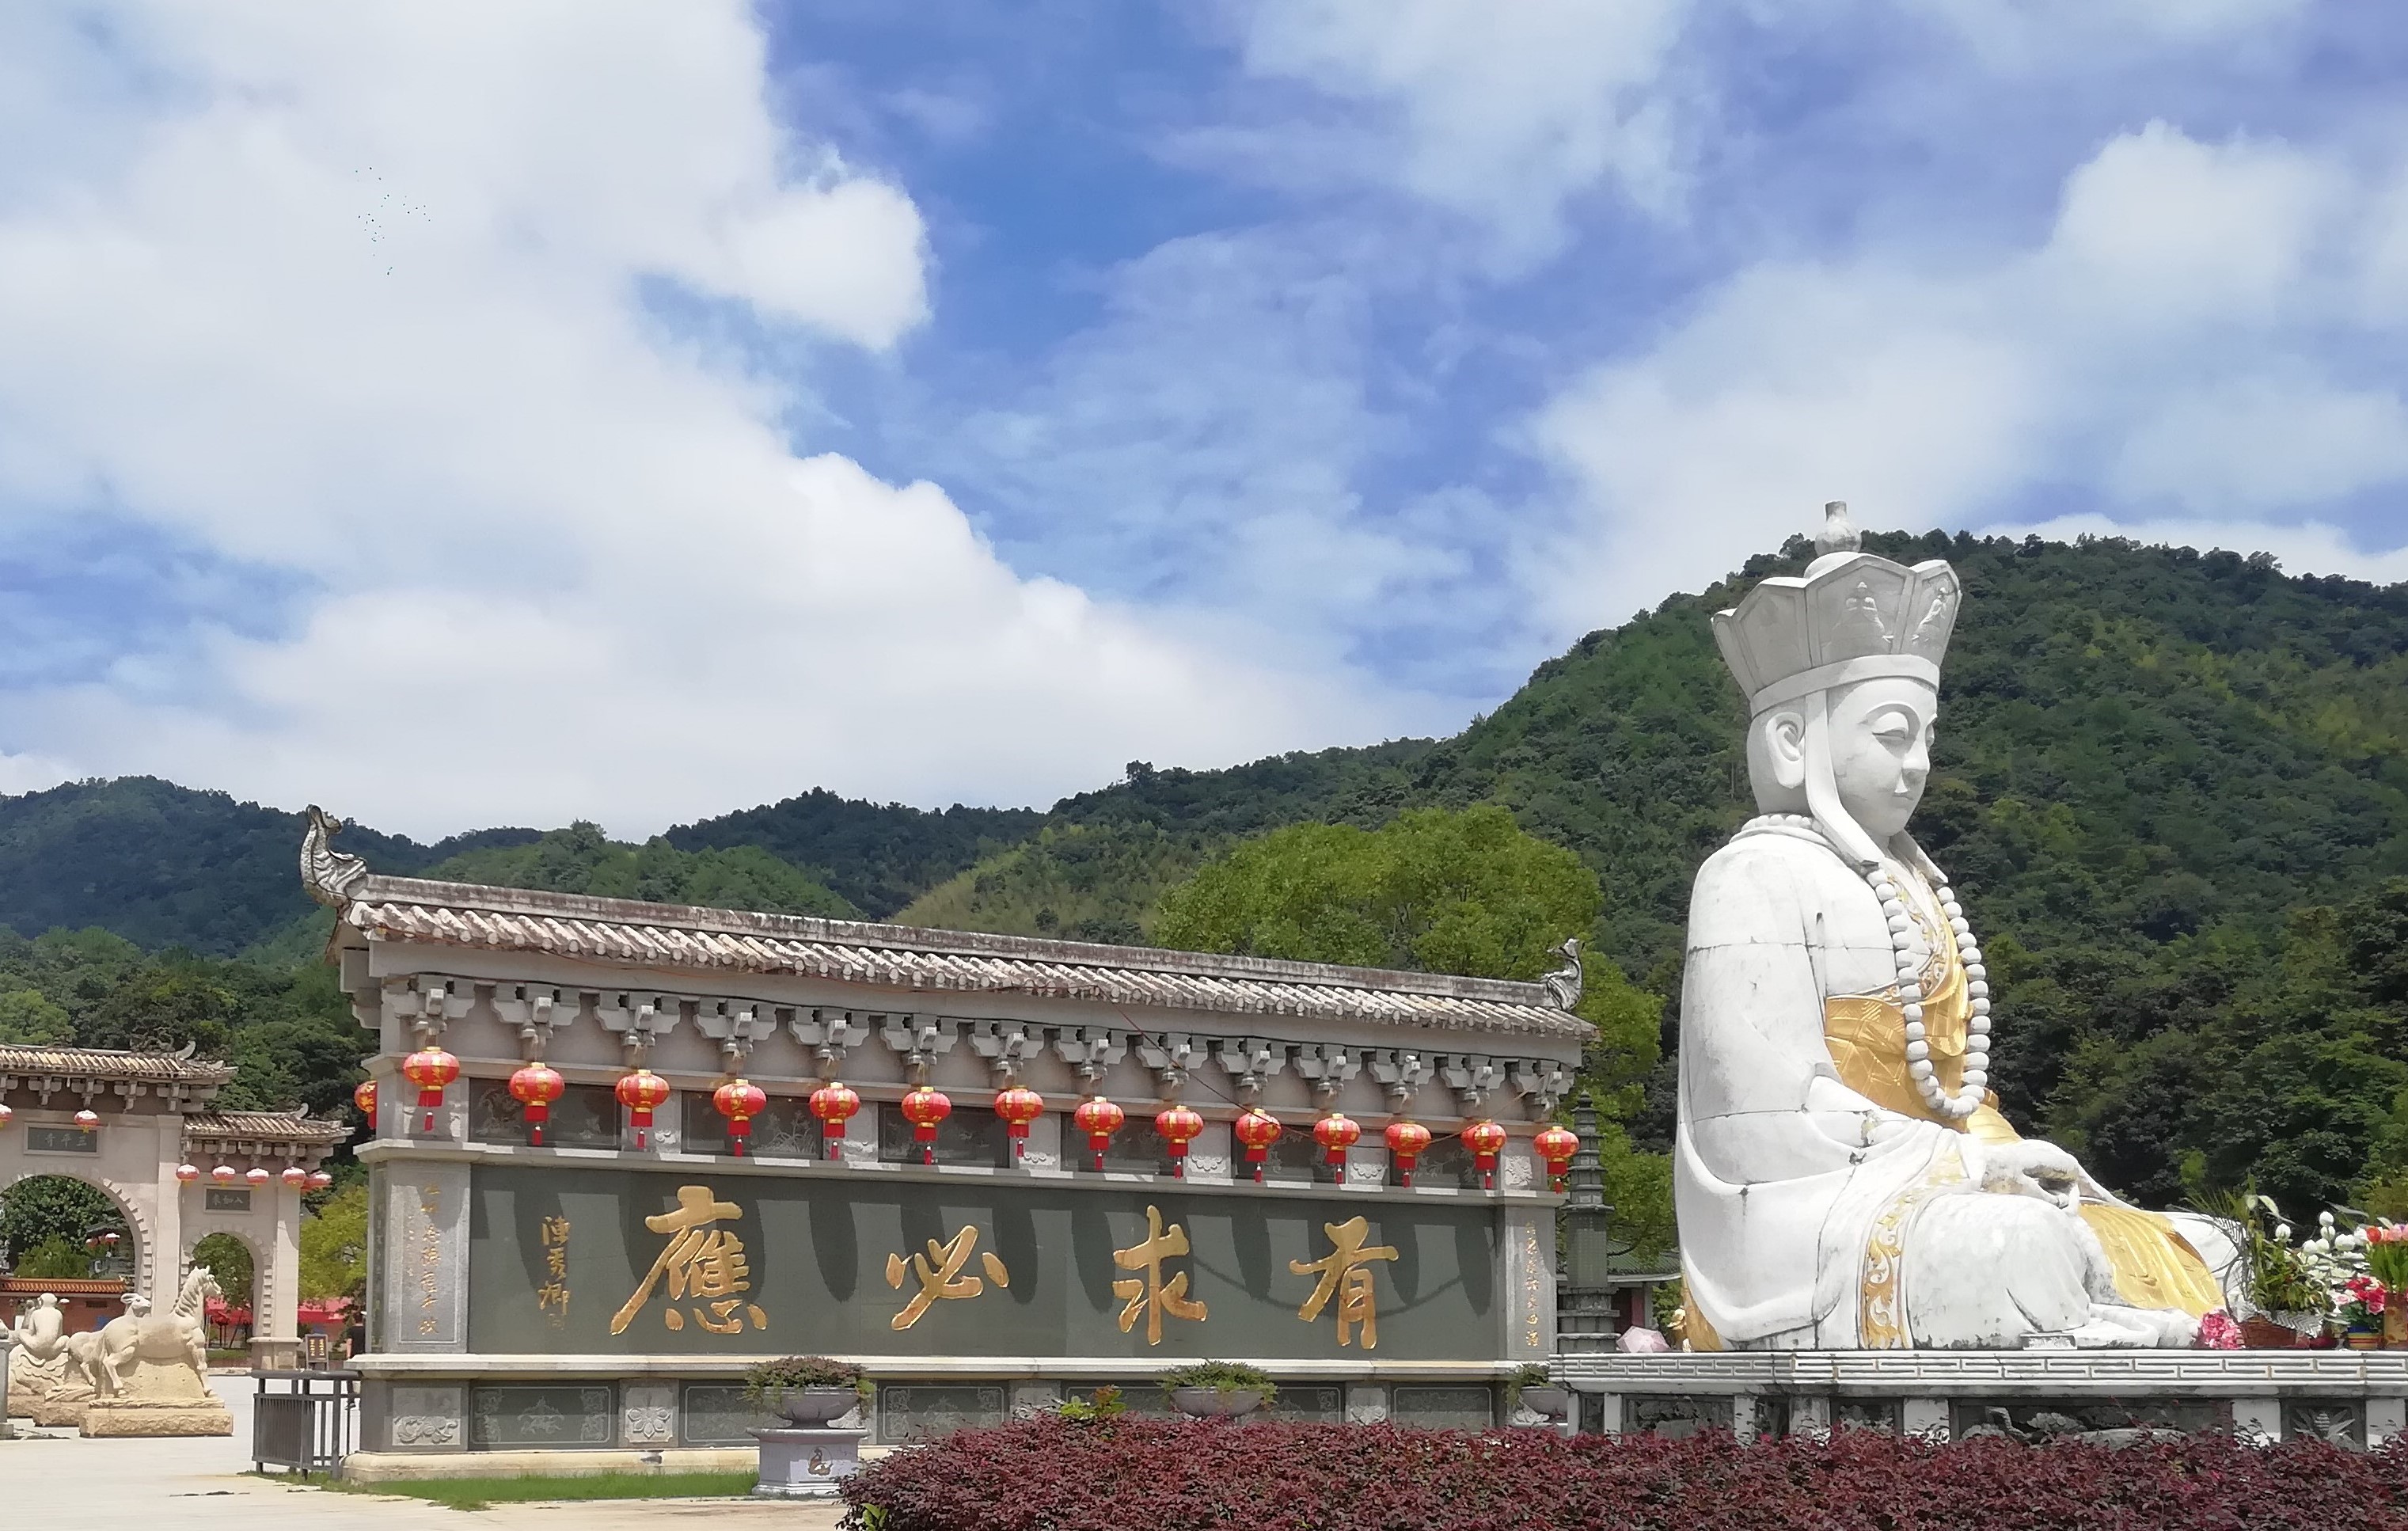
require, bodhisattva, chinese temple, temple, zhangzhou, fujian, china, cloud, sky, plant, mountain, sculpture, statue, building, travel, leisure, chinese architecture, art, monument, meditation, cumulus, hill, pagoda, hill station, tree, japanese architecture, historic site, place of worship, roof, pilgrimage, ancient history, finial, tourism, landscape, fictional character, tourist attraction, sitting, city, monastery, garden, unesco world heritage site, guru, mountain range, shrine, hindu temple